Right-wing politics

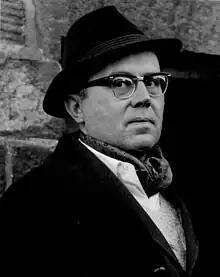

In France, nationalism was originally a left-wing and republican ideology. After the period of "boulangisme" and the Dreyfus affair, nationalism became a trait of the right-wing. Right-wing nationalists sought to define and defend a "true" national identity from elements which they believed were corrupting that identity. Some were supremacists, who in accordance with scientific racism and social Darwinism applied the concept of "survival of the fittest" to nations and races.